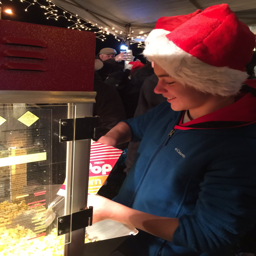
person scooping & selling popcorn at holiday in the lake